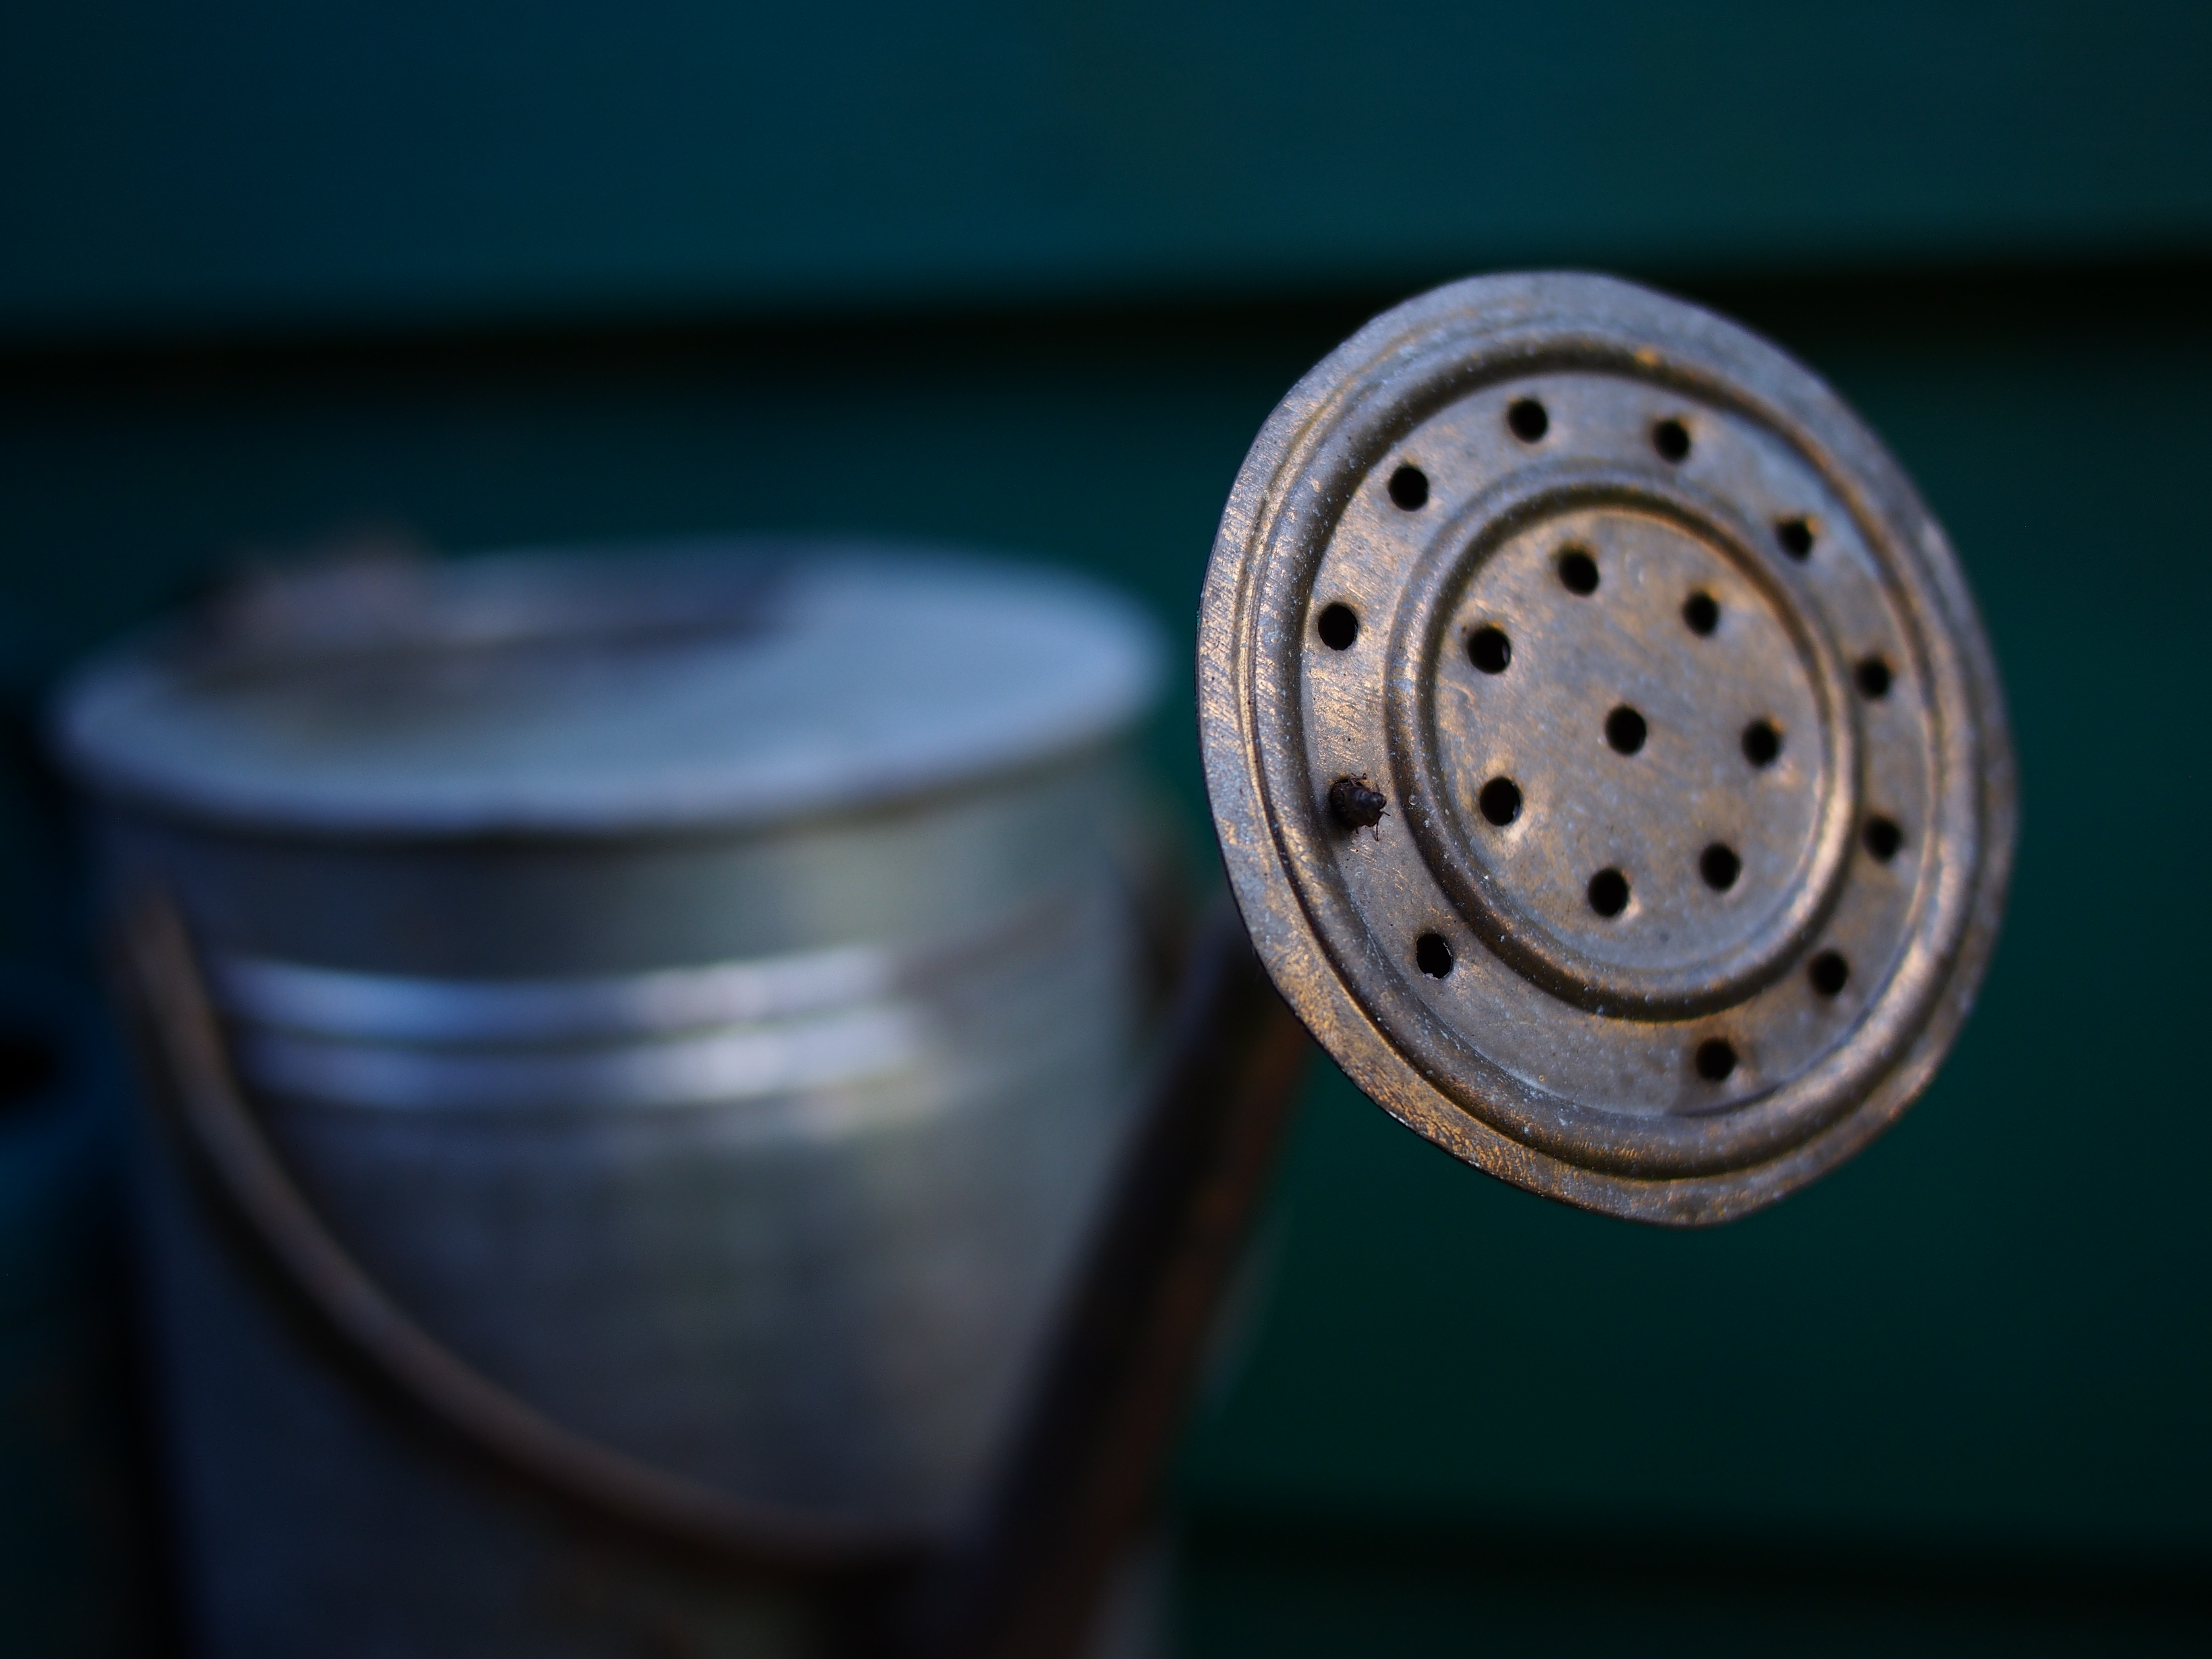
bokeh, wheel, tool, metal, bug, circle, close up, product, wateringcan, depthoffield, dof, shape, tin, man made object